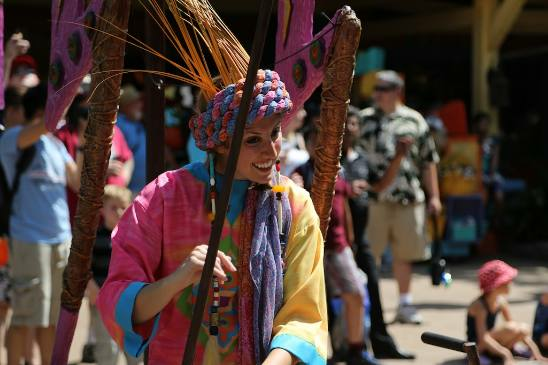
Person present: Yes